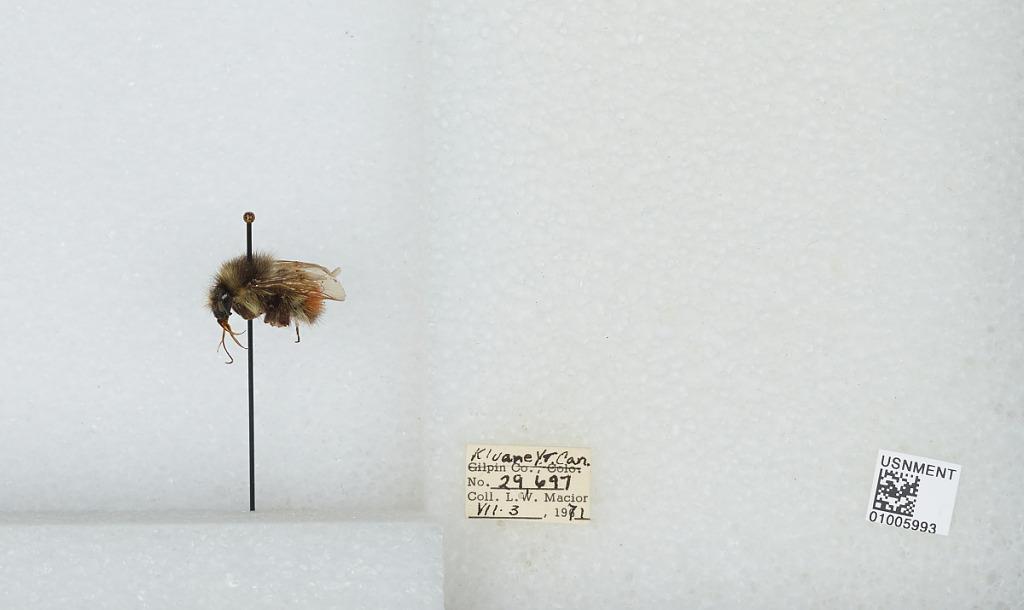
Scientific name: Bombus (Pyrobombus) flavifrons Cresson
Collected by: L. Macior
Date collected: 1971-7-3
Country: Canada
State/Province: Yukon Territory
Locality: Kluane
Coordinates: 60.75, -139.5